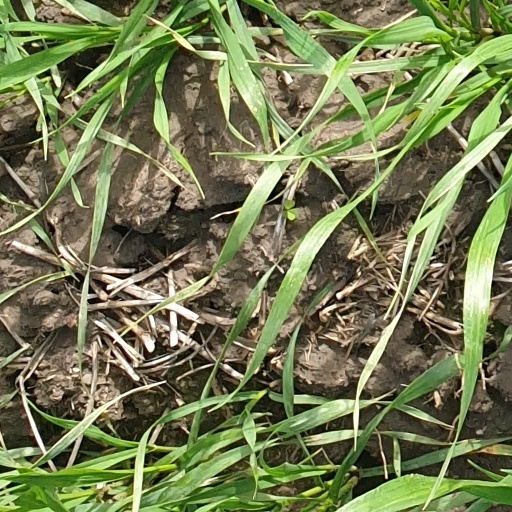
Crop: wheat